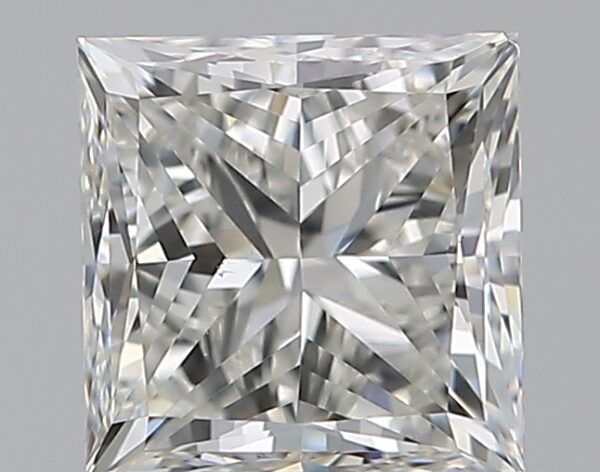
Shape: princess
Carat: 0.7
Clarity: VS2
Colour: J
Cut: VG
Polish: EX
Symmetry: VG
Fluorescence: F
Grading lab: GIA
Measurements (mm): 4.73 x 4.62 x 3.44